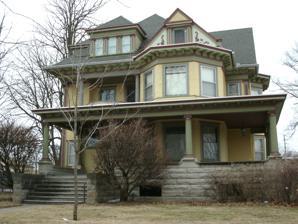
Building: Henry Weis House
Country: United States of America
Year built: 1902
Historic house in Iowa, United States United States historic place Henry Weis House U.S. National Register of Historic Places Show map of Iowa Show map of the United States Location 800 W. 4th St. Waterloo, Iowa Coordinates 42°29′26.2″N 92°20′46.3″W / 42.490611°N 92.346194°W / 42.490611; -92.346194 Area less than one acre Built 1902 Architect Murphy & Ralston Architectural style Queen Anne Colonial Revival MPS Waterloo MPS NRHP reference No. 89001779 Added to NRHP October 30, 1989 The Henry Weis House is a historic building located in Waterloo, Iowa , United States.  Weis was a factory owner that produced egg case fillers, which were used to protect eggs during shipping. He engaged the local architectural firm of Murphy & Ralston to design this house, which was completed in 1902.  Architecturally, the two-story frame structure is "transitional" in its design, featuring elements of the Queen Anne and the Colonial Revival styles. The Queen Anne is found in its irregular plan, wraparound porch, full-height bays, small second floor porch, and the small screened porch.  The Colonial Revival is found in the Ionic fluted porch columns, and the consoles with a row of dentils located along the cornice .  The house also features foliated designs on the gable ends .  It remained in the Weis family into the 1930s when it was converted into apartments.  It has subsequently been converted into a bed and breakfast .  The house was listed on the National Register of Historic Places in 1989. The home sold in 2022 to owners Christopher and Kelly Schmitz who run it as a Bed and Breakfast. They have a historical marker and several informational displays about the property and the life and business of Henry Weis whose family cemetery plot is also located nearby. The home is listed with the Grout Historical Museum, located only blocks away, as a location of interest but most historical data related to the site are located in the house itself. References